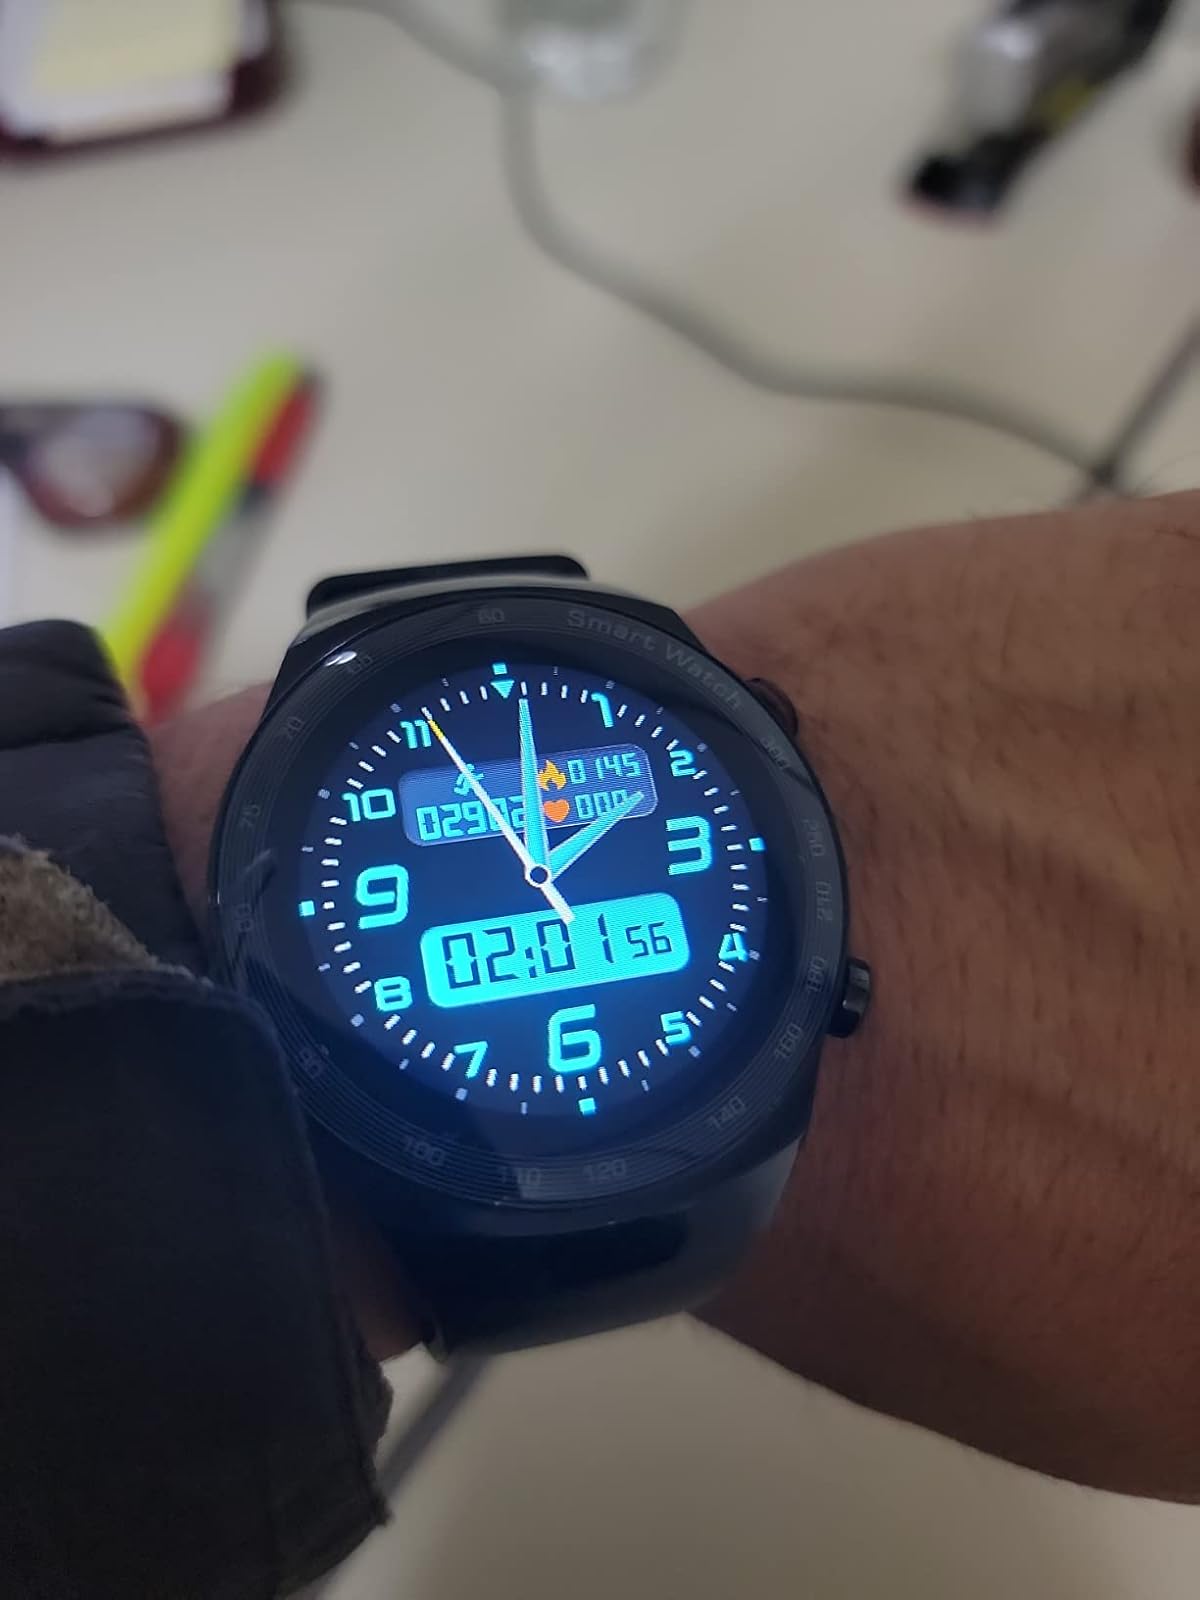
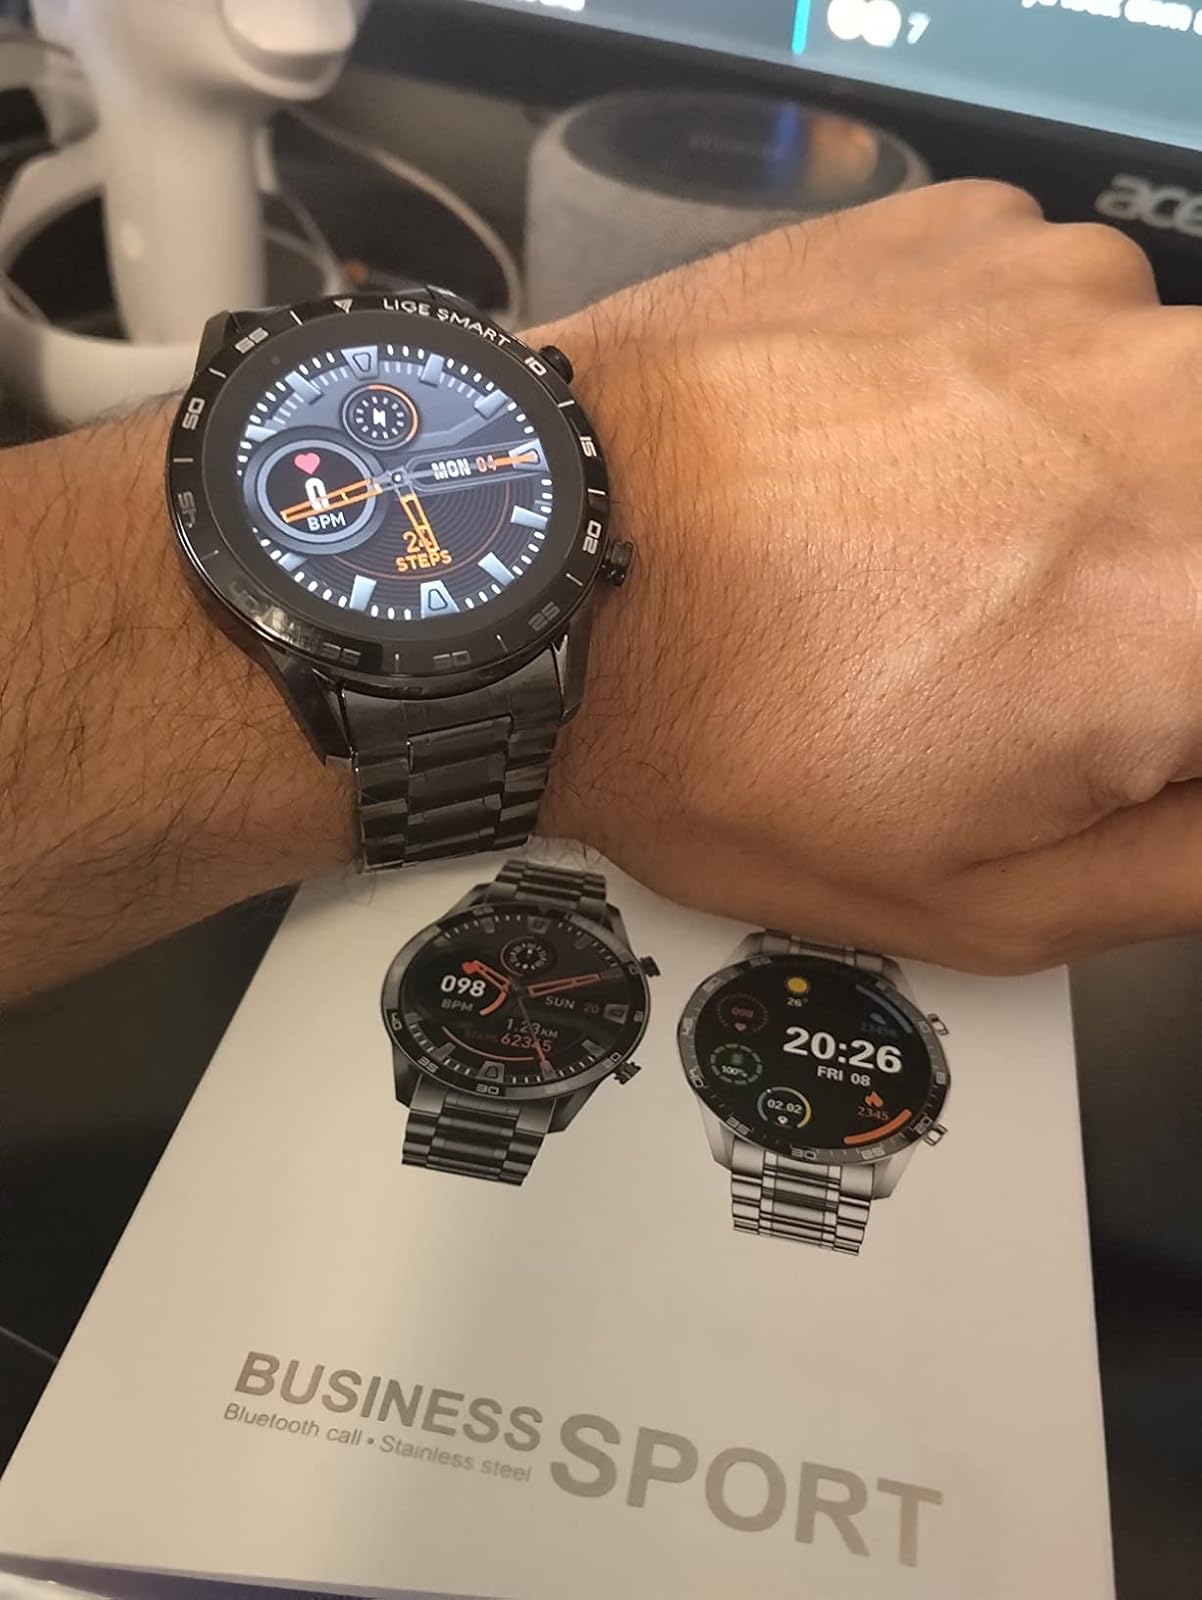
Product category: smartwatch
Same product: no